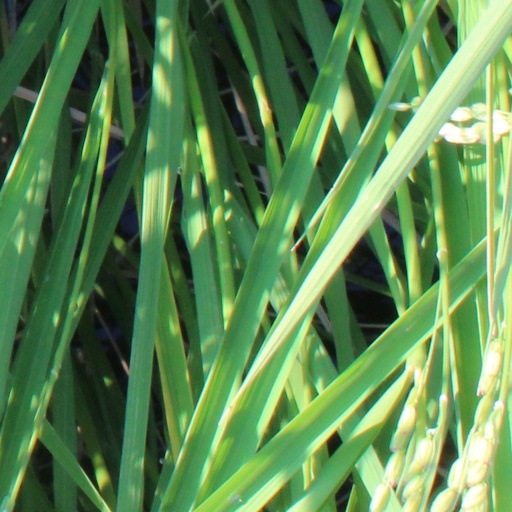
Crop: rice